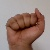
The image shows a hand gesture representing the letter 'A' in Indian Sign Language.